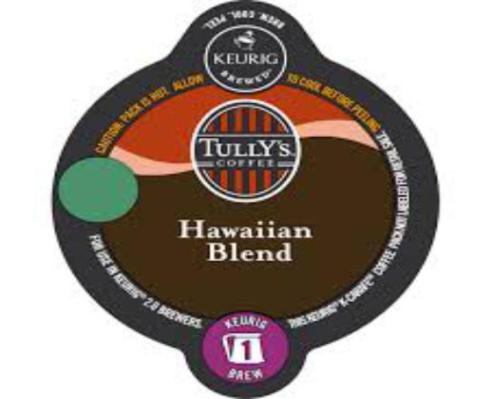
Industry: Food